Théâtre Lyrique

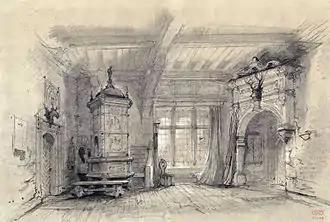
Act 2 of "Robin des bois", a room in the gamekeeper's house, as performed at the Théâtre Lyrique in 1855

Émile Perrin became the new director on 26 July 1854, while also retaining his post as director of the Opéra-Comique. This arrangement created some anxieties within the company regarding potential conflicts of interest between itself and its chief rival. An announcement was made in an attempt to allay these concerns: "Each of the two establishments will have a separate company and special repertory. The Théâtre Lyrique will not be the vassal of its elder brother, on the contrary, every effort will be made to keep up a noble spirit of emulation between the two, which cannot fail to be profitable to the art."